Helmut Kohl

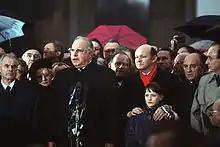
Kohl speaks at the official opening of the Brandenburg Gate in 1989.

In 1946, Kohl joined the recently founded CDU, becoming a full member once he turned 18 in 1948. In 1947, Kohl was one of the co-founders of the Junge Union-branch in Ludwigshafen, the CDU youth organisation. In 1953, Kohl joined the board of the Palatinate branch of the CDU. In 1954, Kohl became vice-chair of the Junge Union in Rhineland-Palatinate, being a member of the board until 1961.